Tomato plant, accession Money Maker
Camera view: bottom (45 deg); turntable rotation: 270 degrees
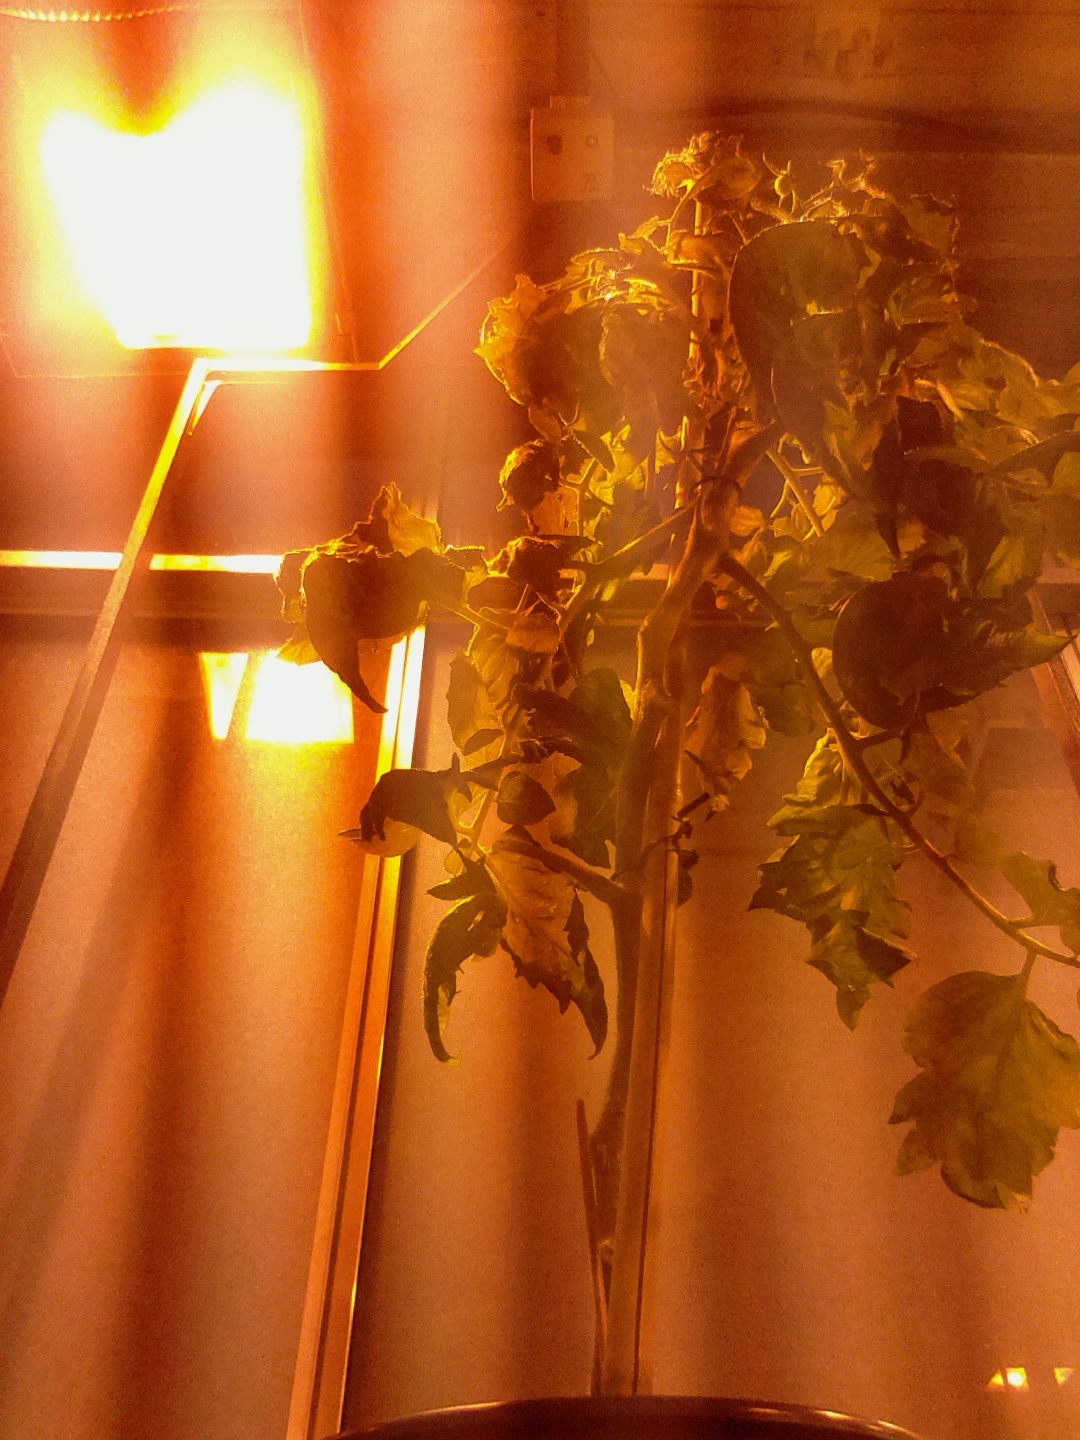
BBCH growth stage 70: Fruits at the main stem or branches visibles